Cue for Treason

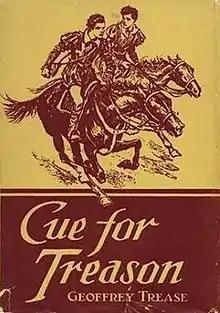
First US edition (publ. Vanguard Press, 1941)

Cue for Treason (1940) is a children's historical novel written by Geoffrey Trease and is his best-known work. The novel is set in Elizabethan England at the end of the 16th century. Two young runaways become boy actors, at first on the road and later in London, where they are befriended by William Shakespeare. They become aware of a plot against Queen Elizabeth's life and attempt to prevent it.